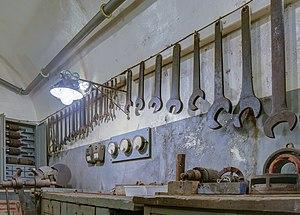
Les dessous de la ligne Maginot désignent les installations souterraines des ouvrages de la ligne Maginot.